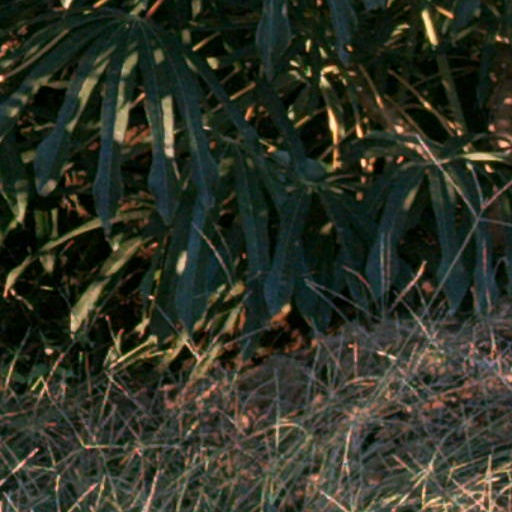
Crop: cassava